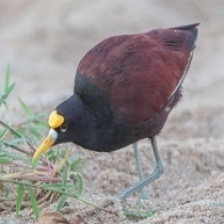
Species: NORTHERN JACANA
Scientific name: JACANA SPINOSA